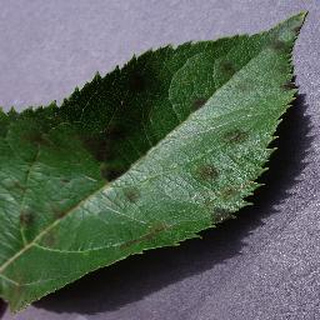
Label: apple_apple_scab